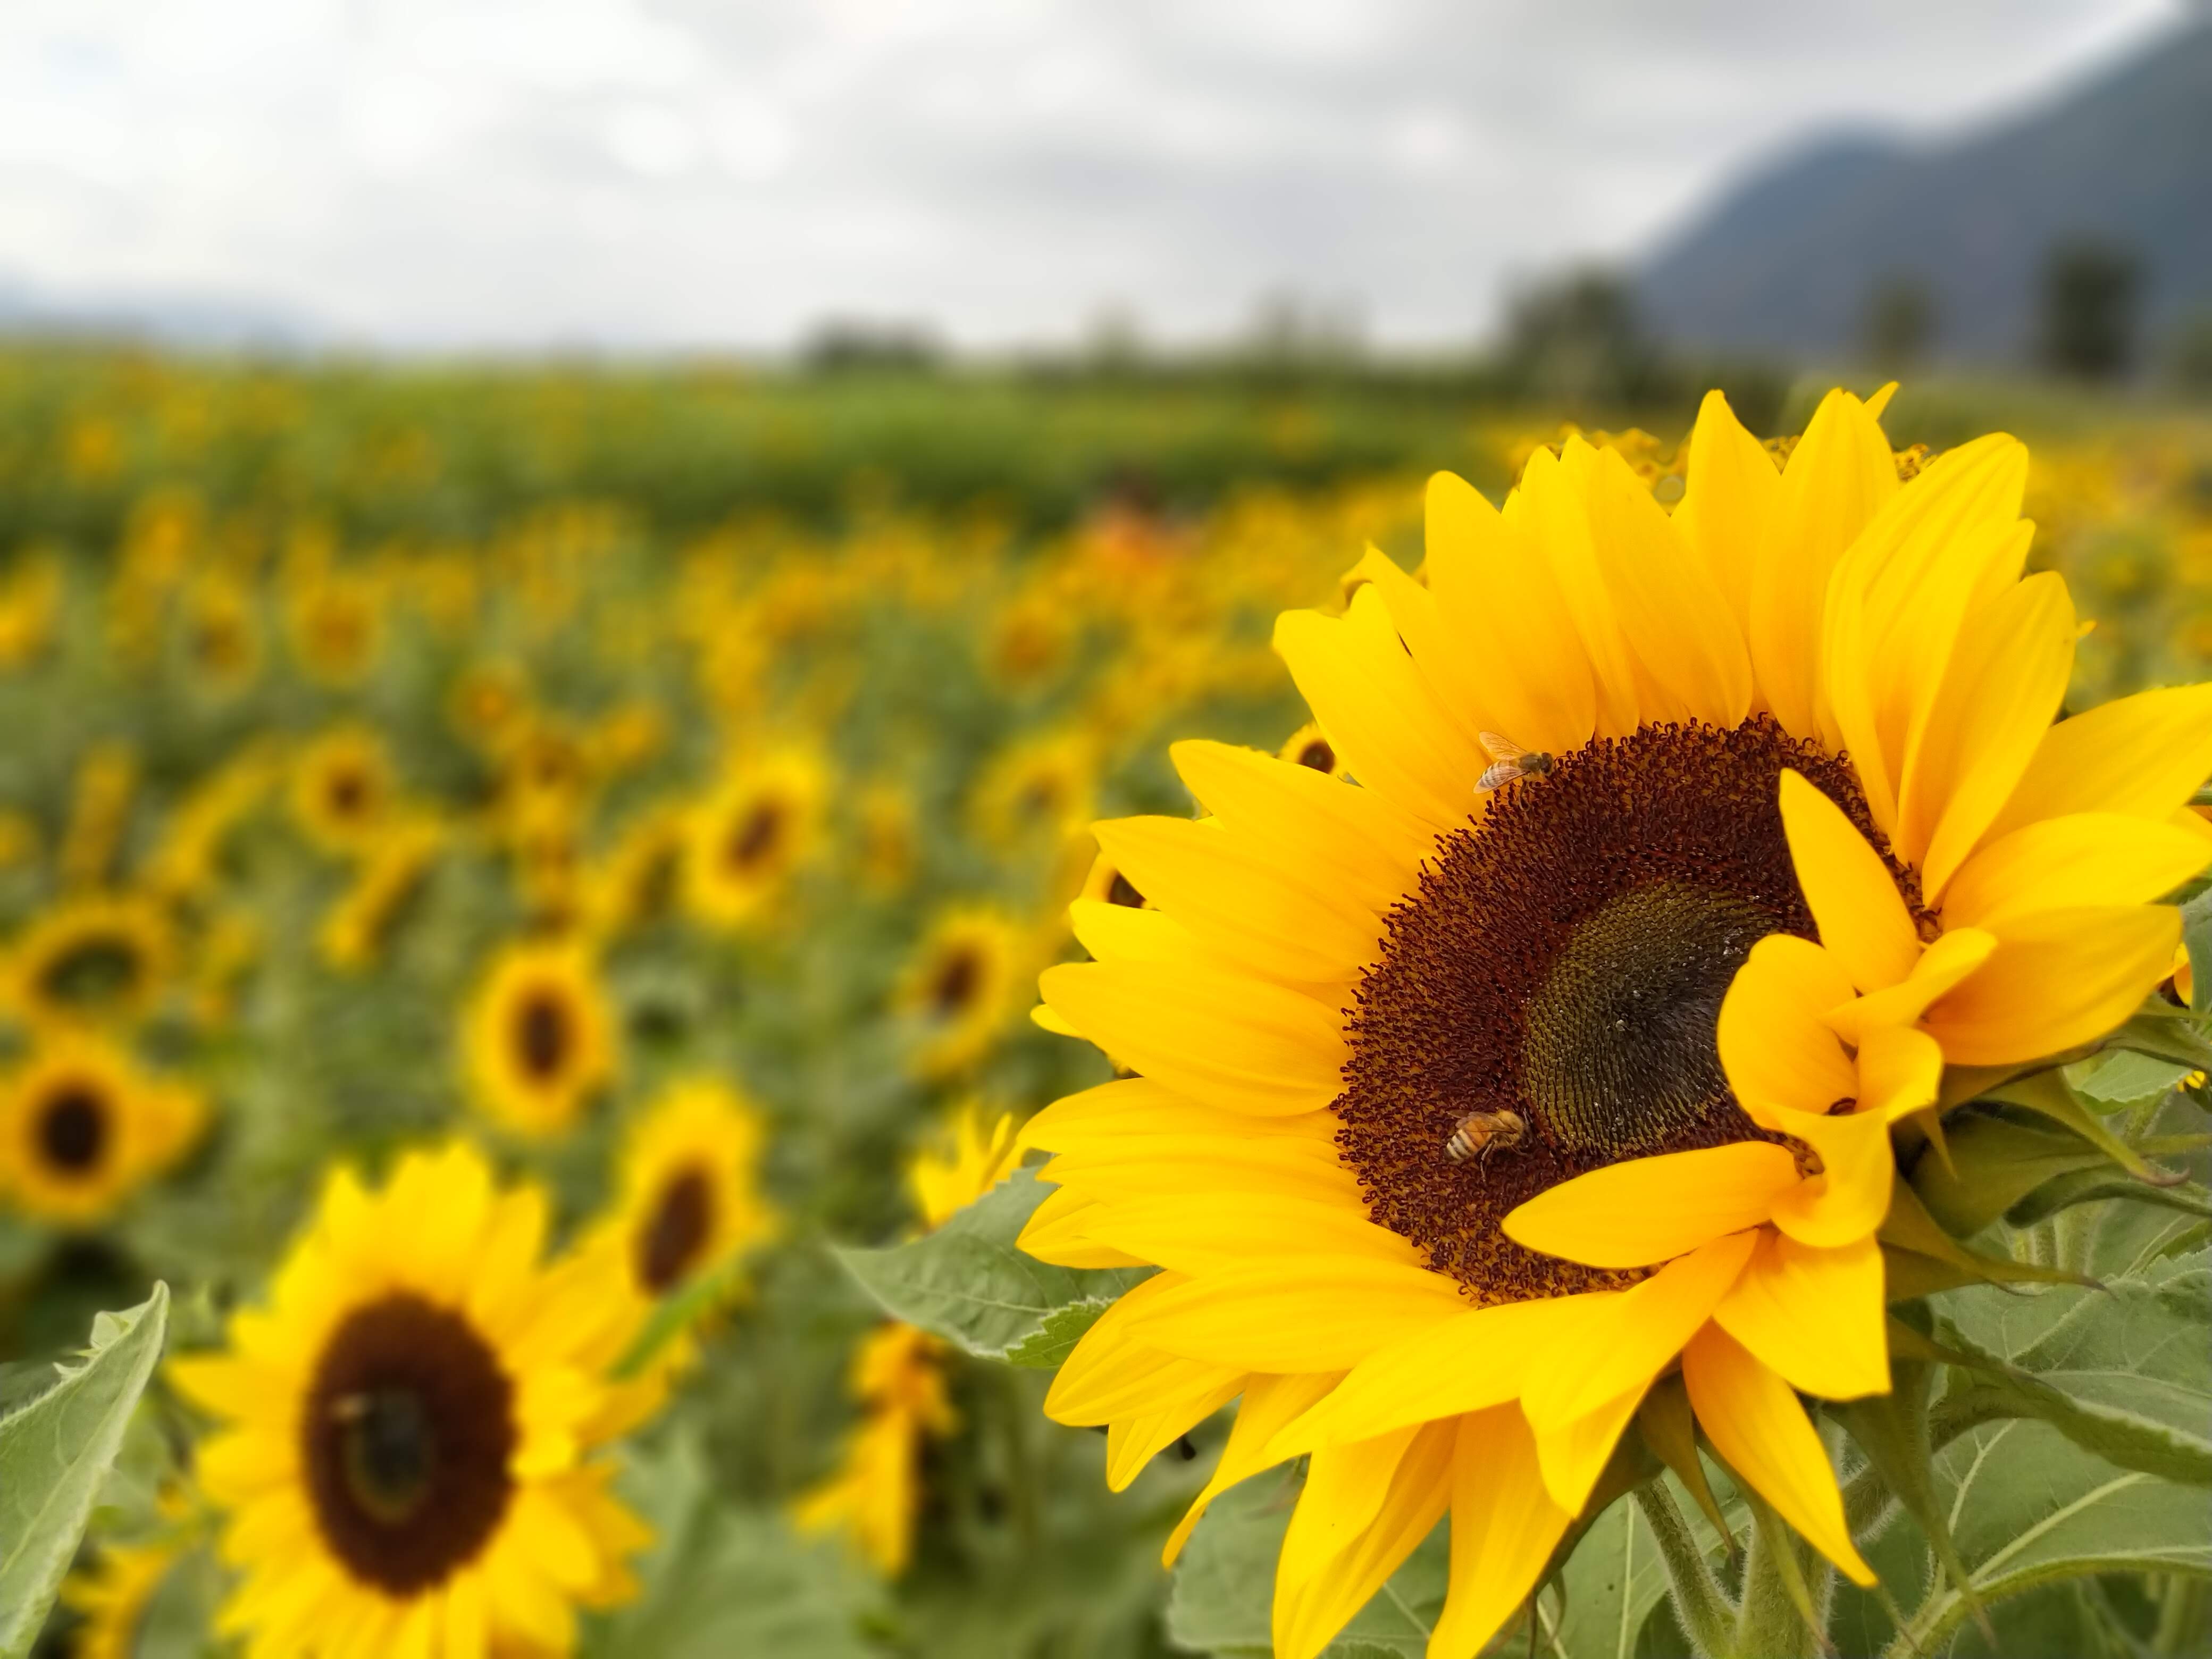
sunflower, sunflowers, fields, flowers, field, spring, flower, yellow, flowering plant, sunflower seed, daisy family, plant, sky, wildflower, rapeseed, asterales, annual plant